Paul Biya

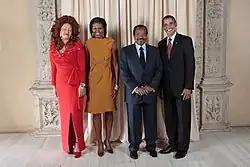
US president Barack Obama and First Lady Michelle Obama pose for a photo during a reception at the Metropolitan Museum in New York with Biya and his wife Chantal, 2009.

Biya makes relatively few public appearances, and is sometimes characterized as aloof. Since the early 1990s, he has faced his strongest opposition from the Anglophone population of the former Southern Cameroons in the western part of the country.